Deadly Friend

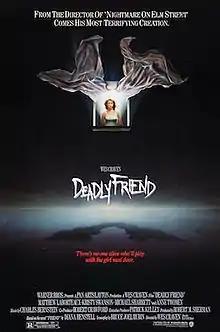
Theatrical release poster

Deadly Friend is a 1986 American science fiction horror film directed by Wes Craven, and starring Matthew Laborteaux, Kristy Swanson, Michael Sharrett, Anne Twomey, Richard Marcus, and Anne Ramsey. Its plot follows a teenage computer prodigy who implants a robot's processor into the brain of his teenage neighbor after she is pronounced brain dead; the experiment proves successful, but she swiftly begins a killing spree in their neighborhood. It is based on the 1985 novel "Friend" by Diana Henstell, which was adapted for the screen by Bruce Joel Rubin.